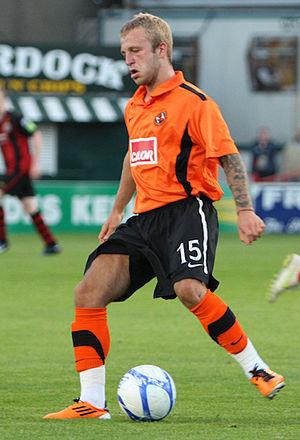
Jonathan « Johnny » Russell est un footballeur international écossais, né le 8 avril 1990 à Glasgow en Écosse. Il évolue comme attaquant au Sporting de Kansas City en MLS.